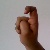
The image shows a hand gesture representing the letter 'X' in Indian Sign Language.